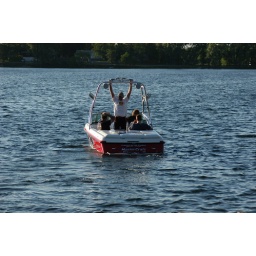
At Tom and Beth's house at the lake in Alexandrea, Minnesota.